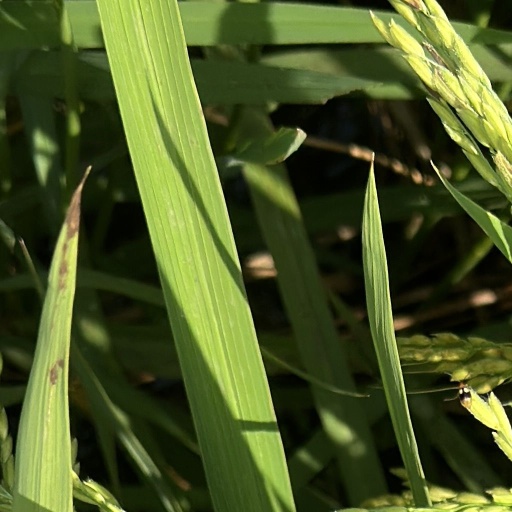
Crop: rice